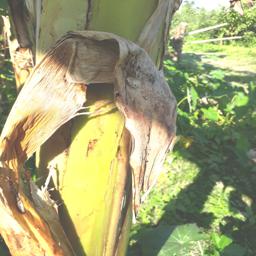
Label: PSEUDOSTEM WEEVIL